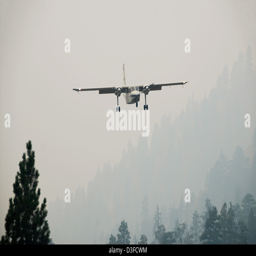
airplane coming in for a landing at the airstrip